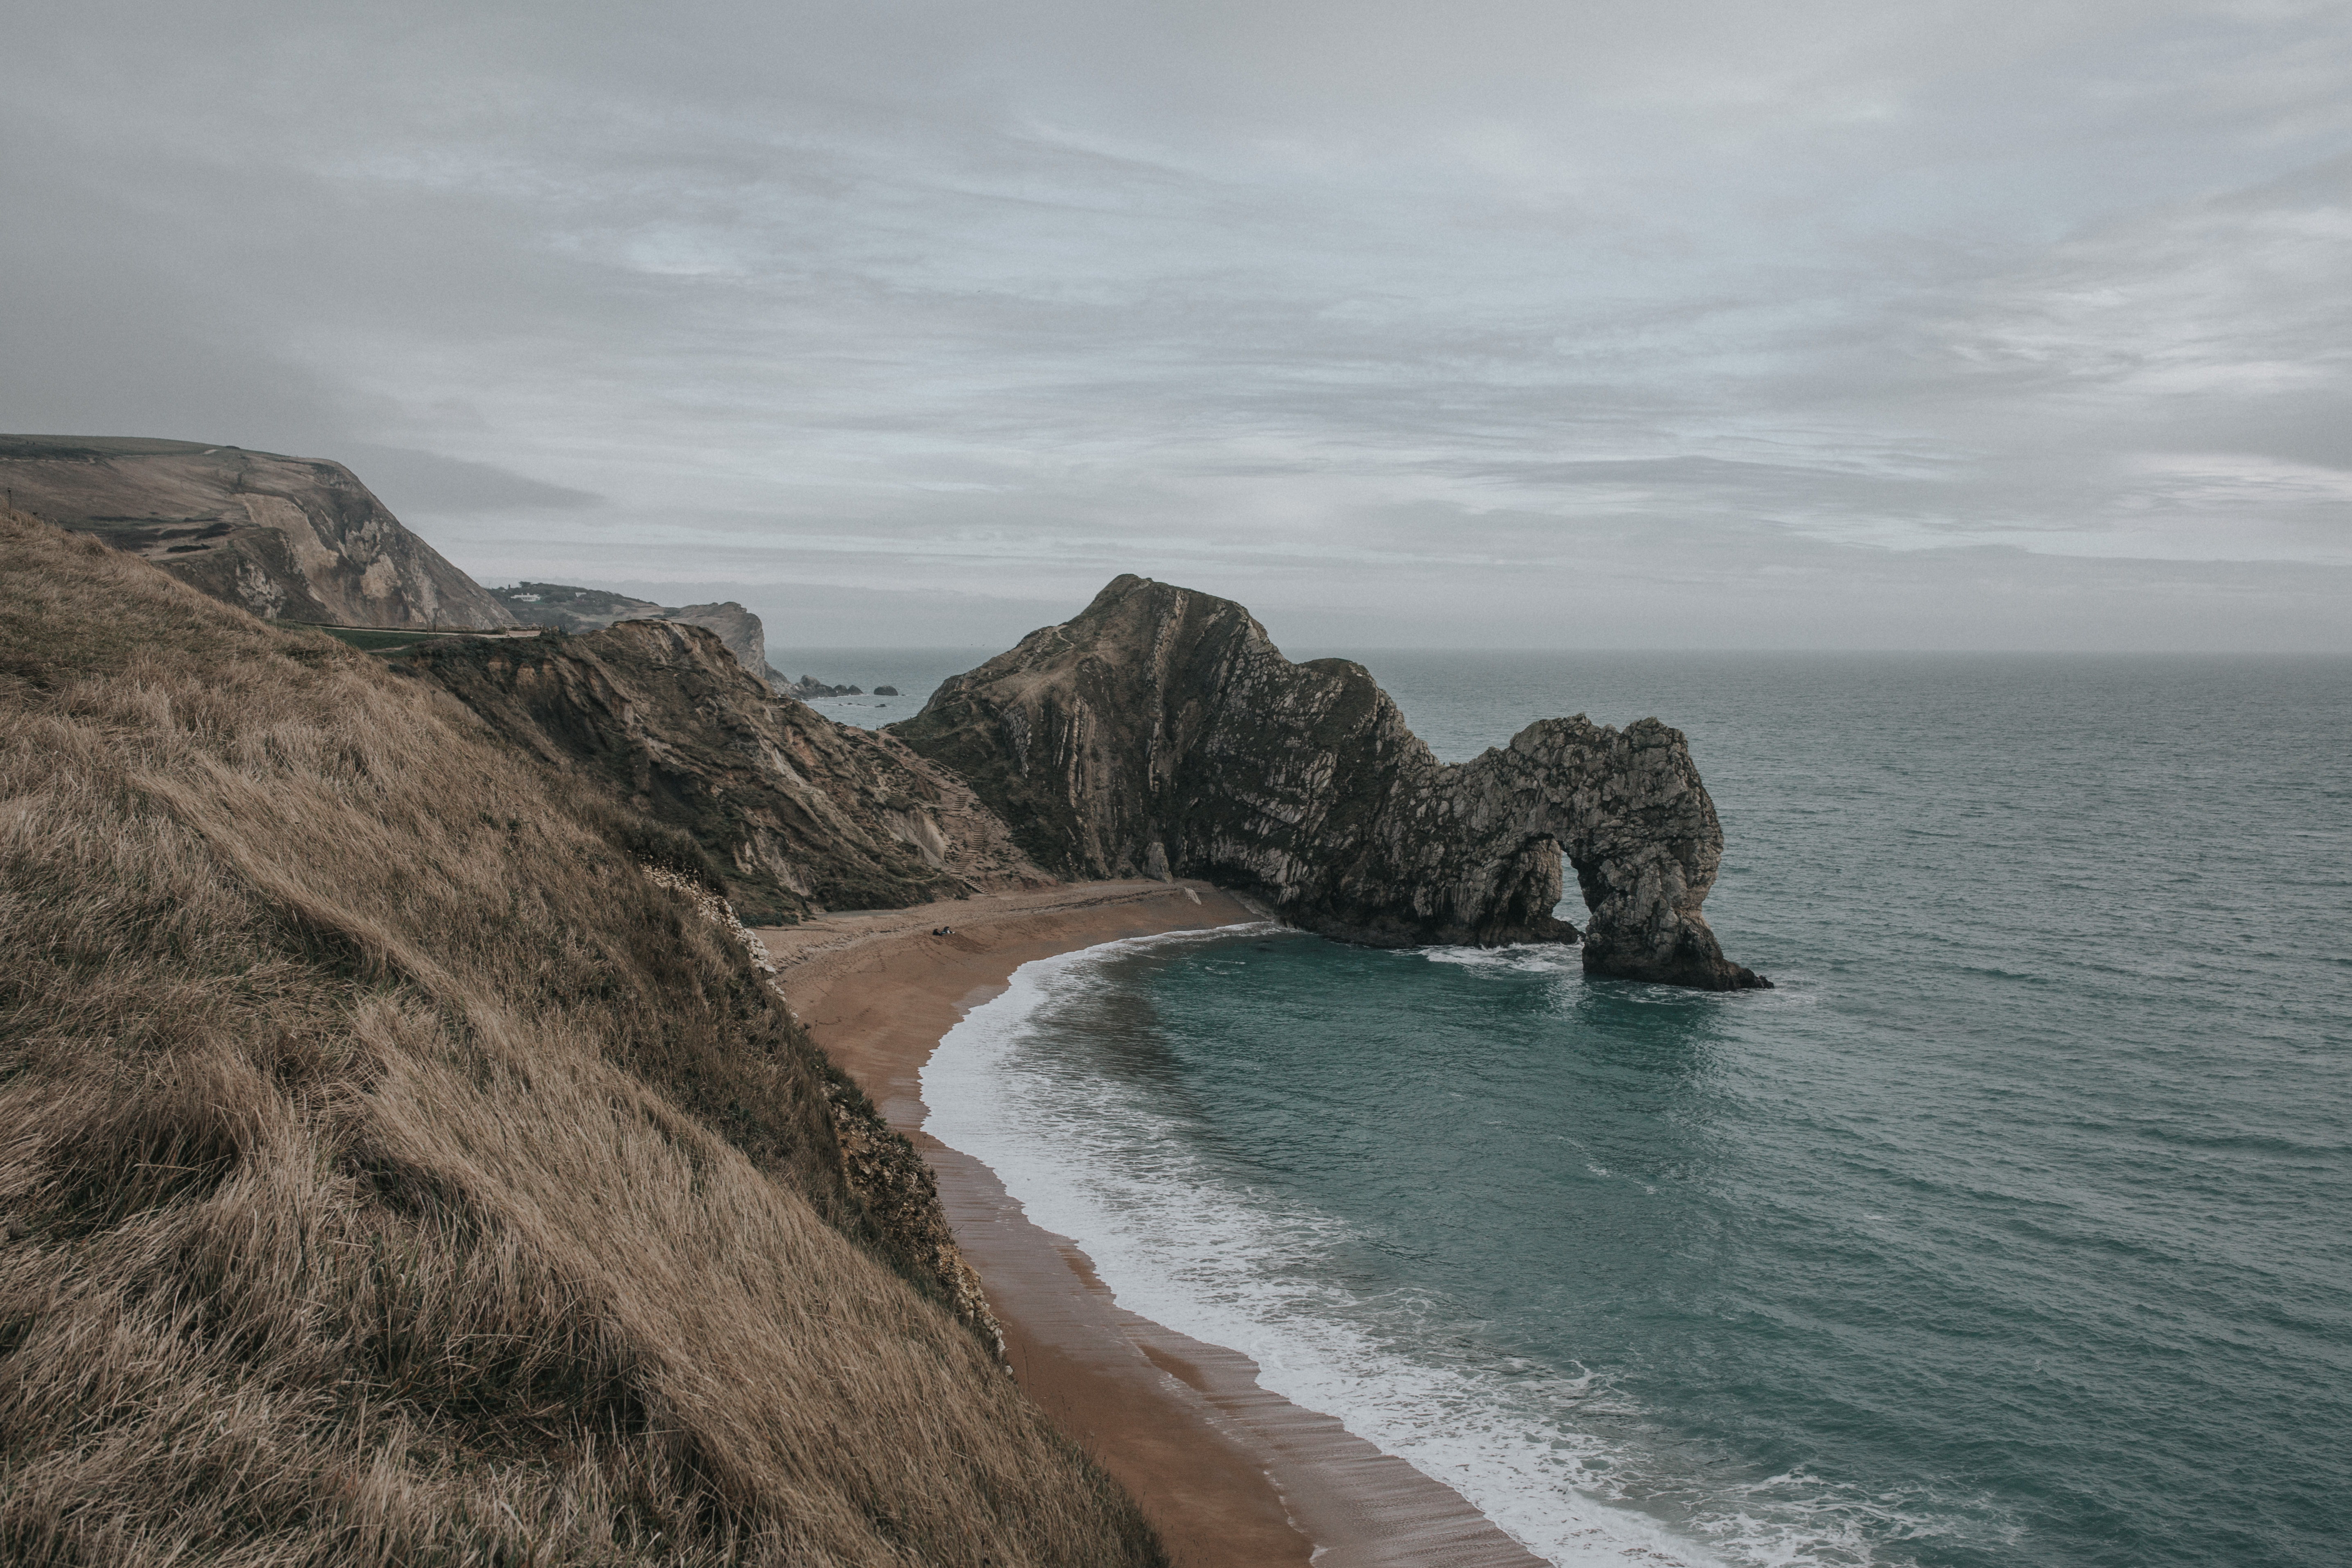
beach, sea, coast, rock, ocean, horizon, shore, wave, cliff, cove, bay, terrain, material, body of water, cape, landform, geographical feature